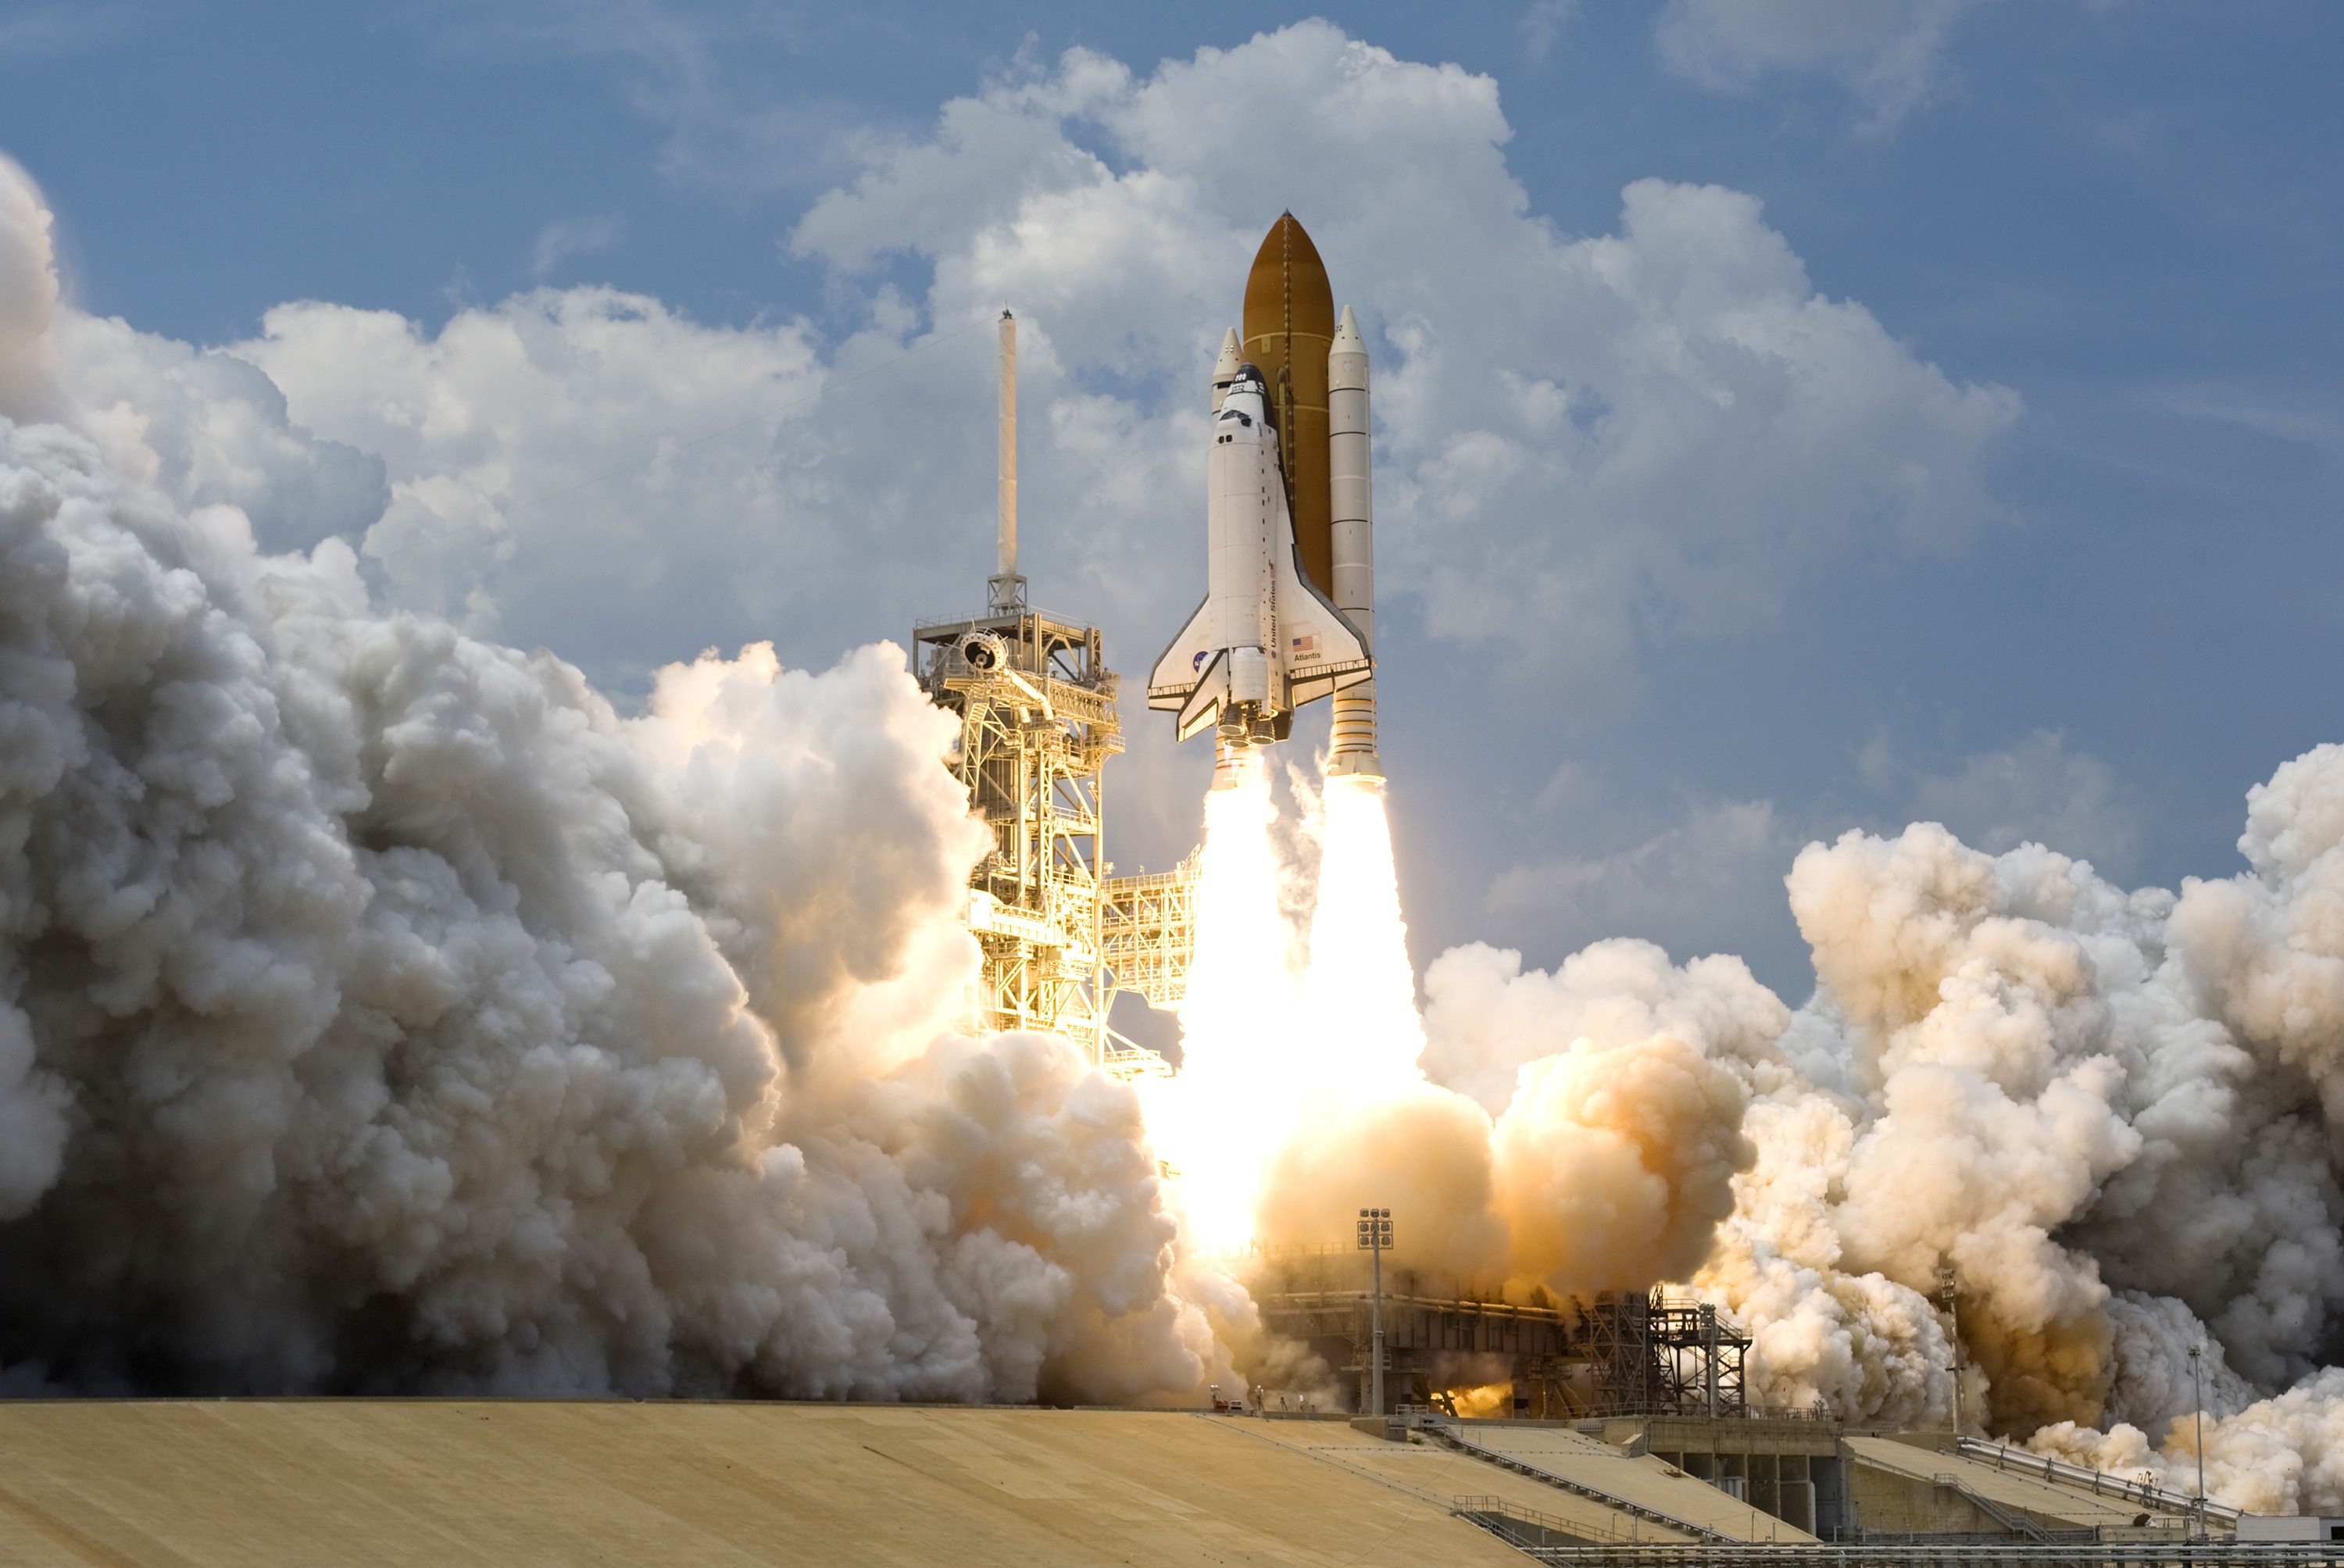
aircraft, vehicle, drive, fire, speed, rocket, nasa, research, start, science, atlantis, rocket launch, jet engine, force, take off, cape canaveral, spacecraft, gravity, space shuttle, space travel, missile, boost, acceleration, nozzles, thrust force, speed up, gravitation, atmosphere of earth, rocket engine, jacking, fire blast